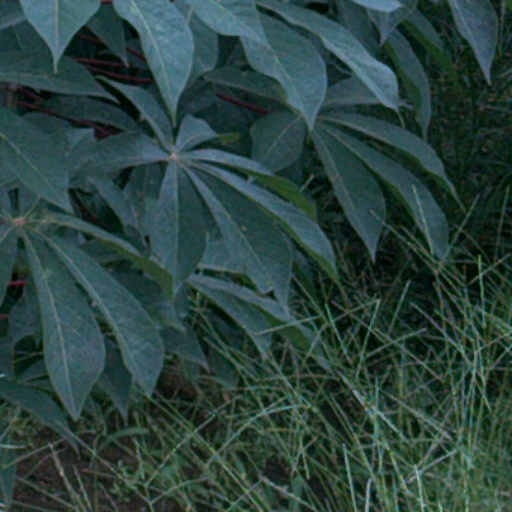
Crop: cassava